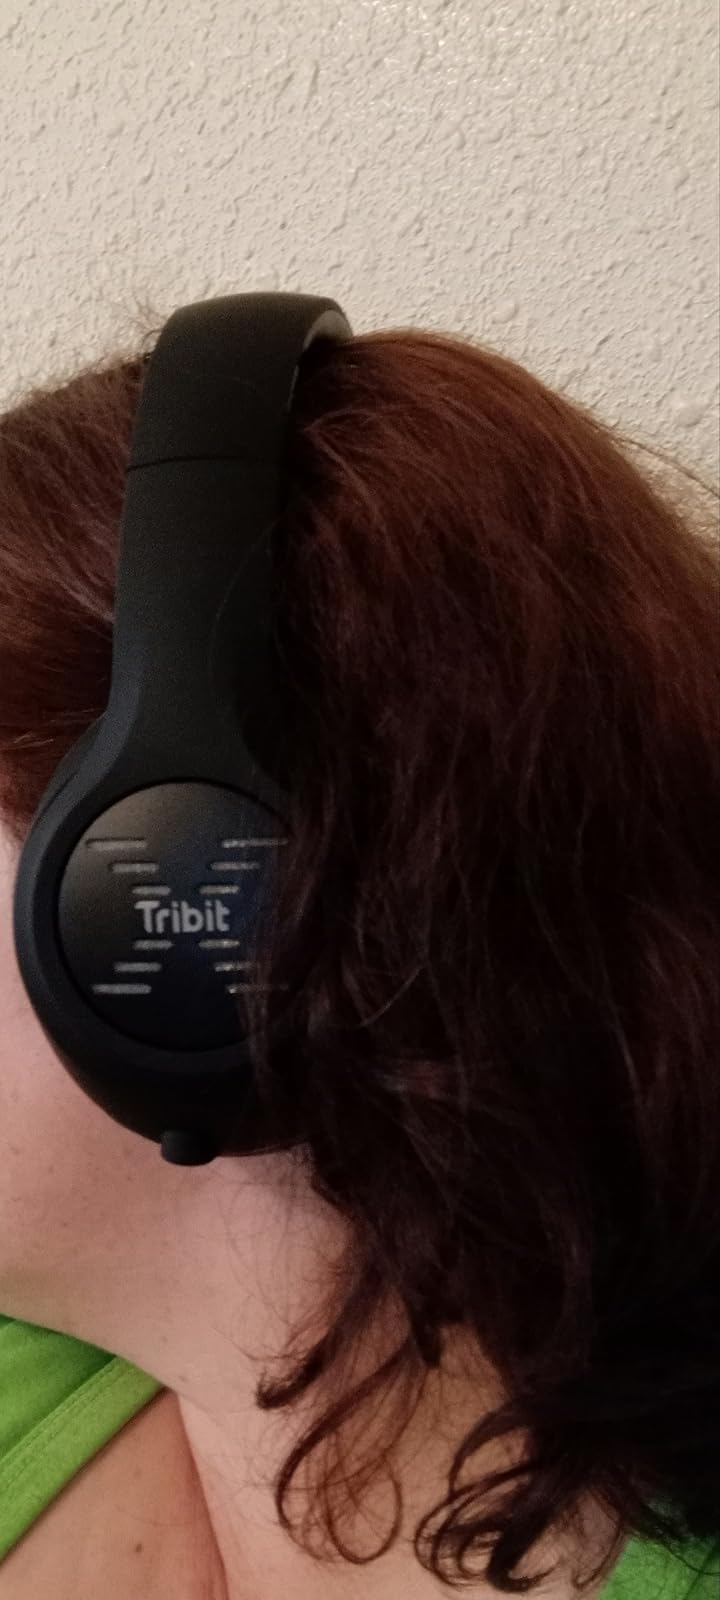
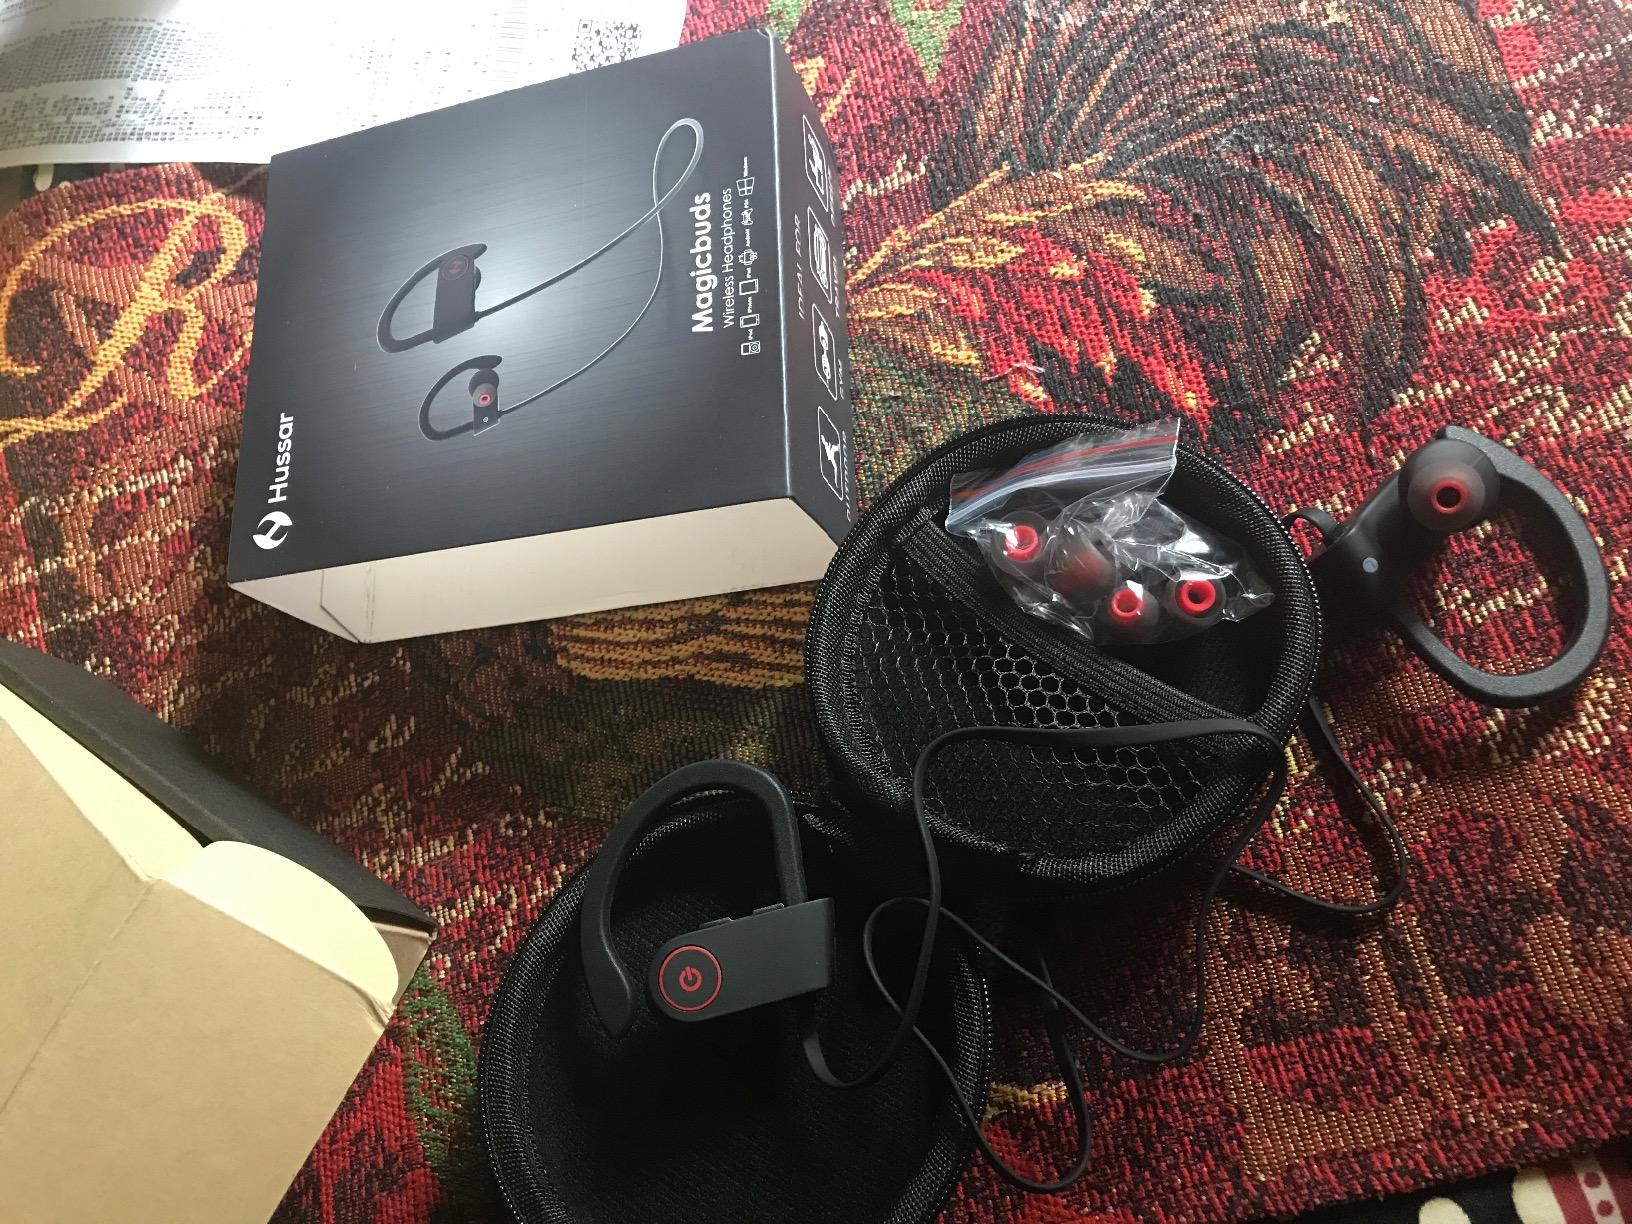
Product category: headphones
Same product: no